Sikorsky H-19 Chickasaw

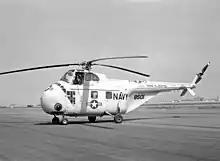
A U.S. Navy HO4S stationed at NAF El Centro. Inverted "V" tailplane is typical of early models with R-1340 engine.

A novel civil conversion of the H-19 by OHA was the Heli-Camper, a campervan-like conversion—featuring a built-in mini-kitchen and sleeping accommodations for four. In the late 1970s, OHA participated in a joint effort with popular American recreational vehicle (RV) manufacturer Winnebago Industries to market the aircraft, now renamed the Winnebago Heli-Home. A larger version based on the Sikorsky S-58 was also developed, and optional floats were offered for amphibious operations. The aircraft were featured in several American popular magazines and reportedly drew large crowds at RV shows and dealerships, but their high purchase price together with rising 1970s fuel prices resulted in very limited sales; production is not well documented, but is estimated at only six or seven of the S-55 and S-58 versions combined.